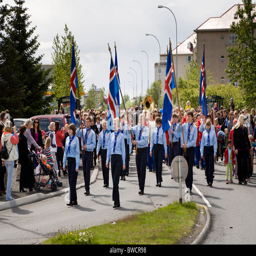
scouts holding the flag during a parade .